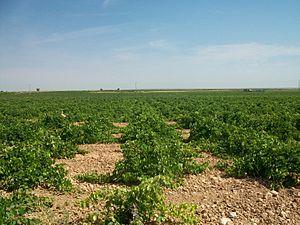
La viticulture est l'activité agricole consistant à cultiver une certaine variété de vigne produisant un fruit pour la consommation humaine : le raisin. Les vignes cultivées en viticulture sont des cultivars de sous-espèces du genre Vitis dénommés cépages.
L'airén B est un cépage de cuve et parfois de table d’Espagne à raisin blanc.